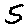
Label: 5